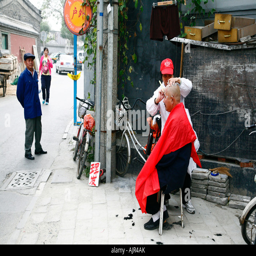
man getting a hair cut in the street